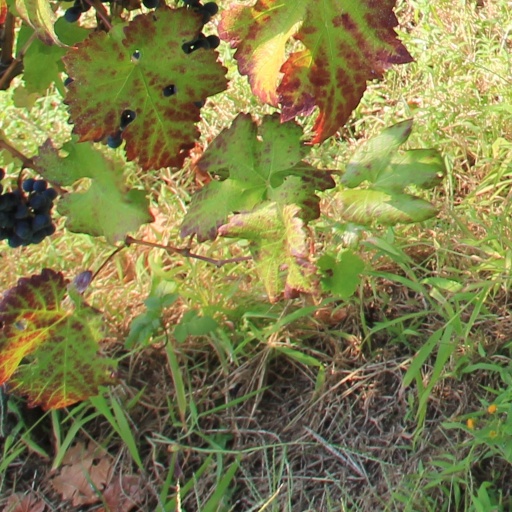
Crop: grape